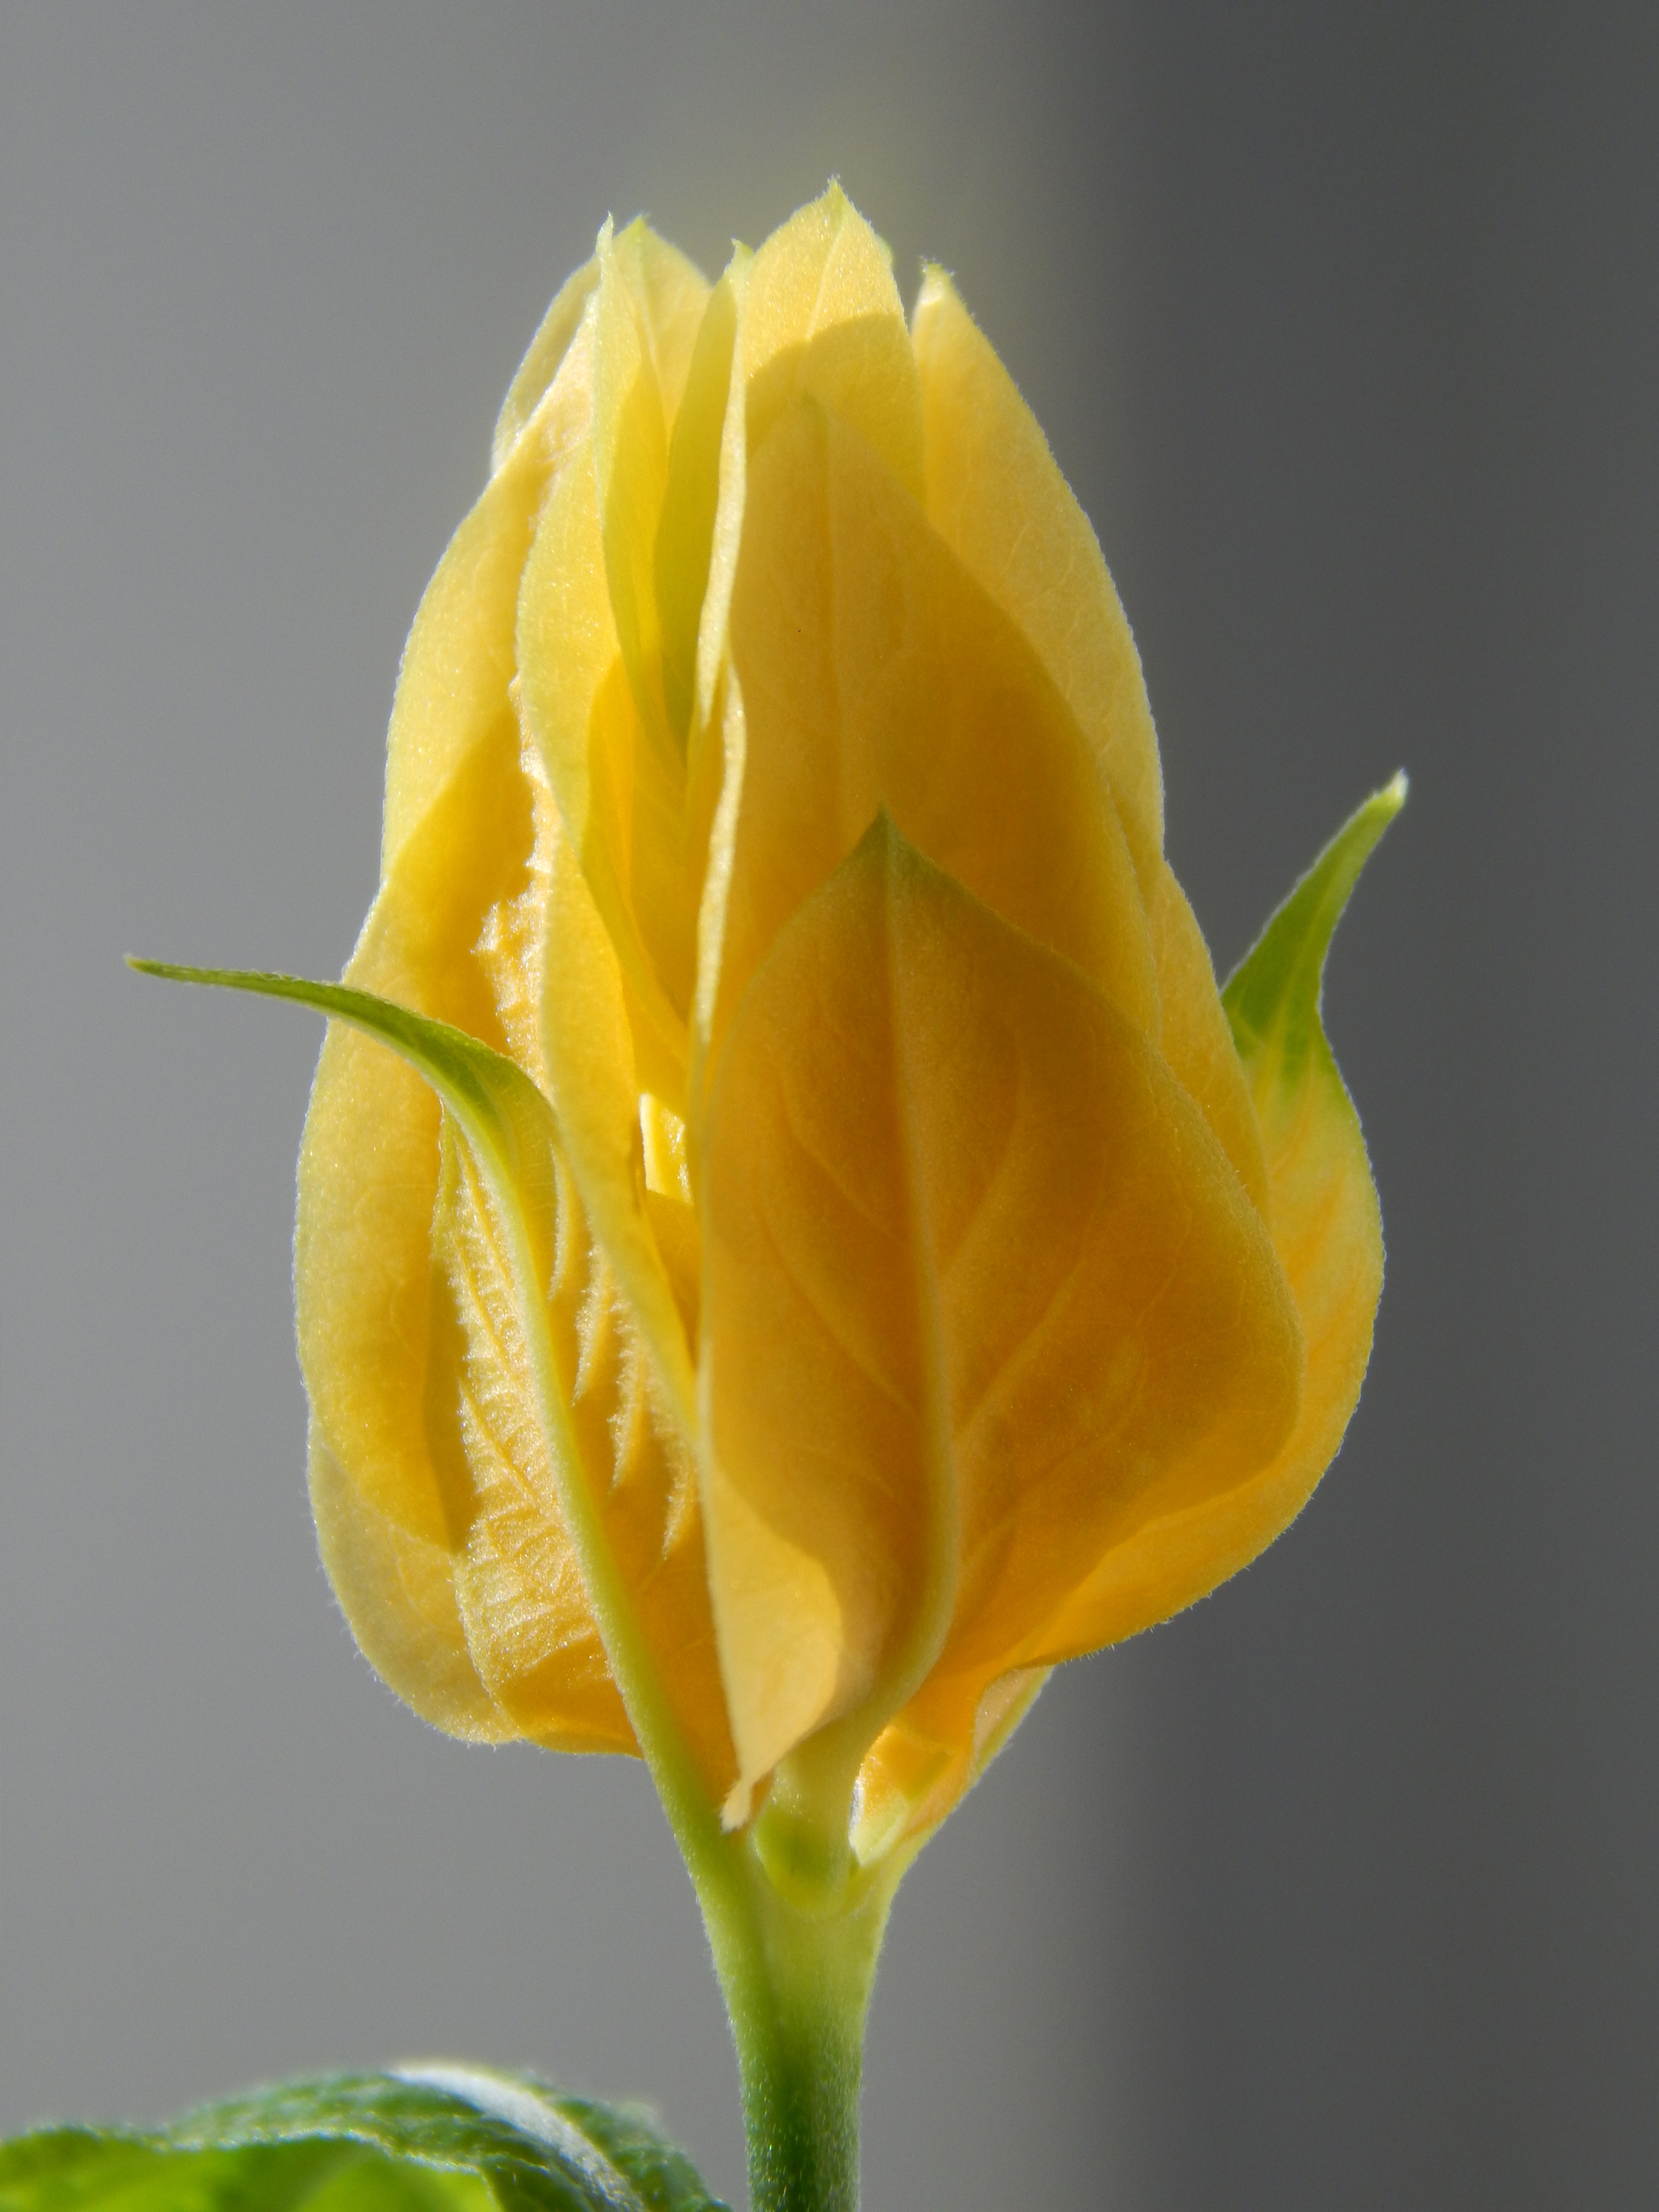
plant, flower, petal, bloom, rose, macro, yellow, flora, flowers, beautiful, bud, yellow flowers, macro photography, handsomely, beautiful flower, flowering plant, rose family, a yellow flower, flower room, pahistahis, plant stem, land plant, austrian briar